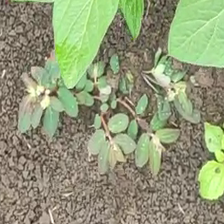
Weed species: Choti_dudhi_(Euphorbia_hirta)